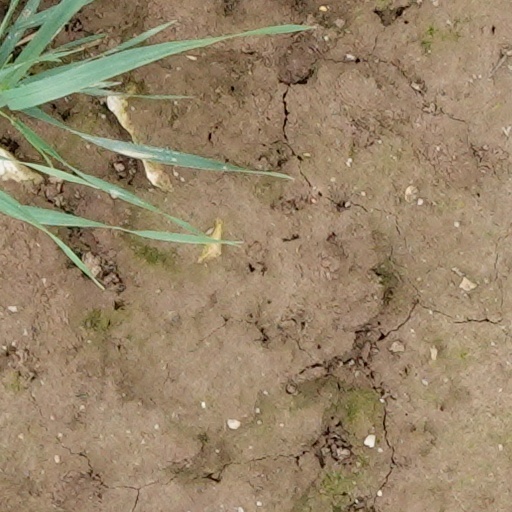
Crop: wheat